General Order No. 3

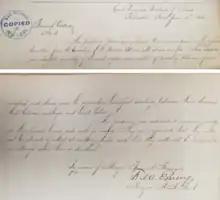
Original handwritten record of General Order No. 3 held in the National Archives

General Order No. 3 was an American legal decree issued in 1865 enforcing the Emancipation Proclamation to the residents of the U.S. state of Texas and freeing all remaining slaves in the state. The general order was issued by Union General Gordon Granger on June 19, 1865, upon arriving at Galveston, Texas, at the end of the American Civil War and two and a half years after the original issuance of the Emancipation Proclamation. The order, and Granger's enforcement of it, is the central event commemorated by the holiday of Juneteenth, which originally celebrated the end of slavery in Texas.